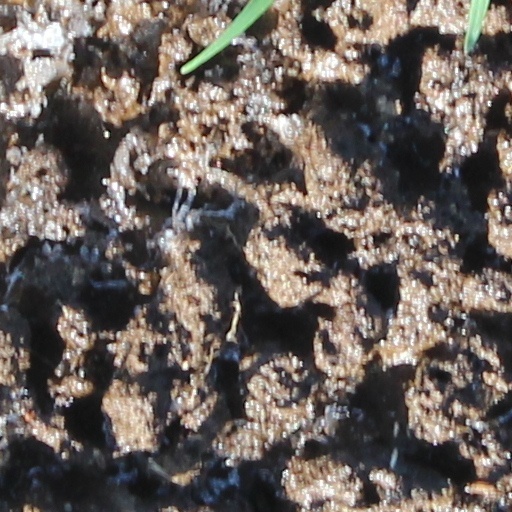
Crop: wheat